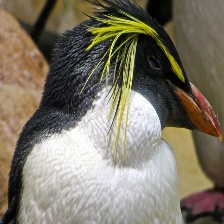
Species: FIORDLAND PENGUIN
Scientific name: EUDYPTES PACHYRHYNCHUS
ImageNet parent category: king_penguin